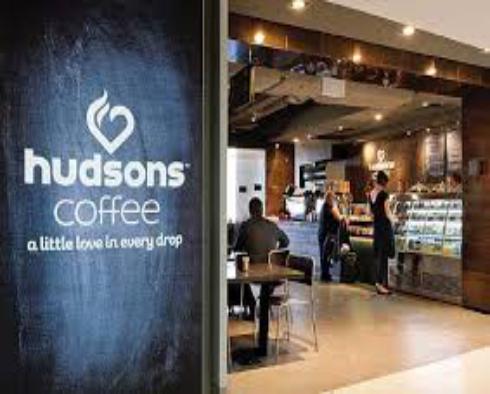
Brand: Hudsons Coffee-1
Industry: Food